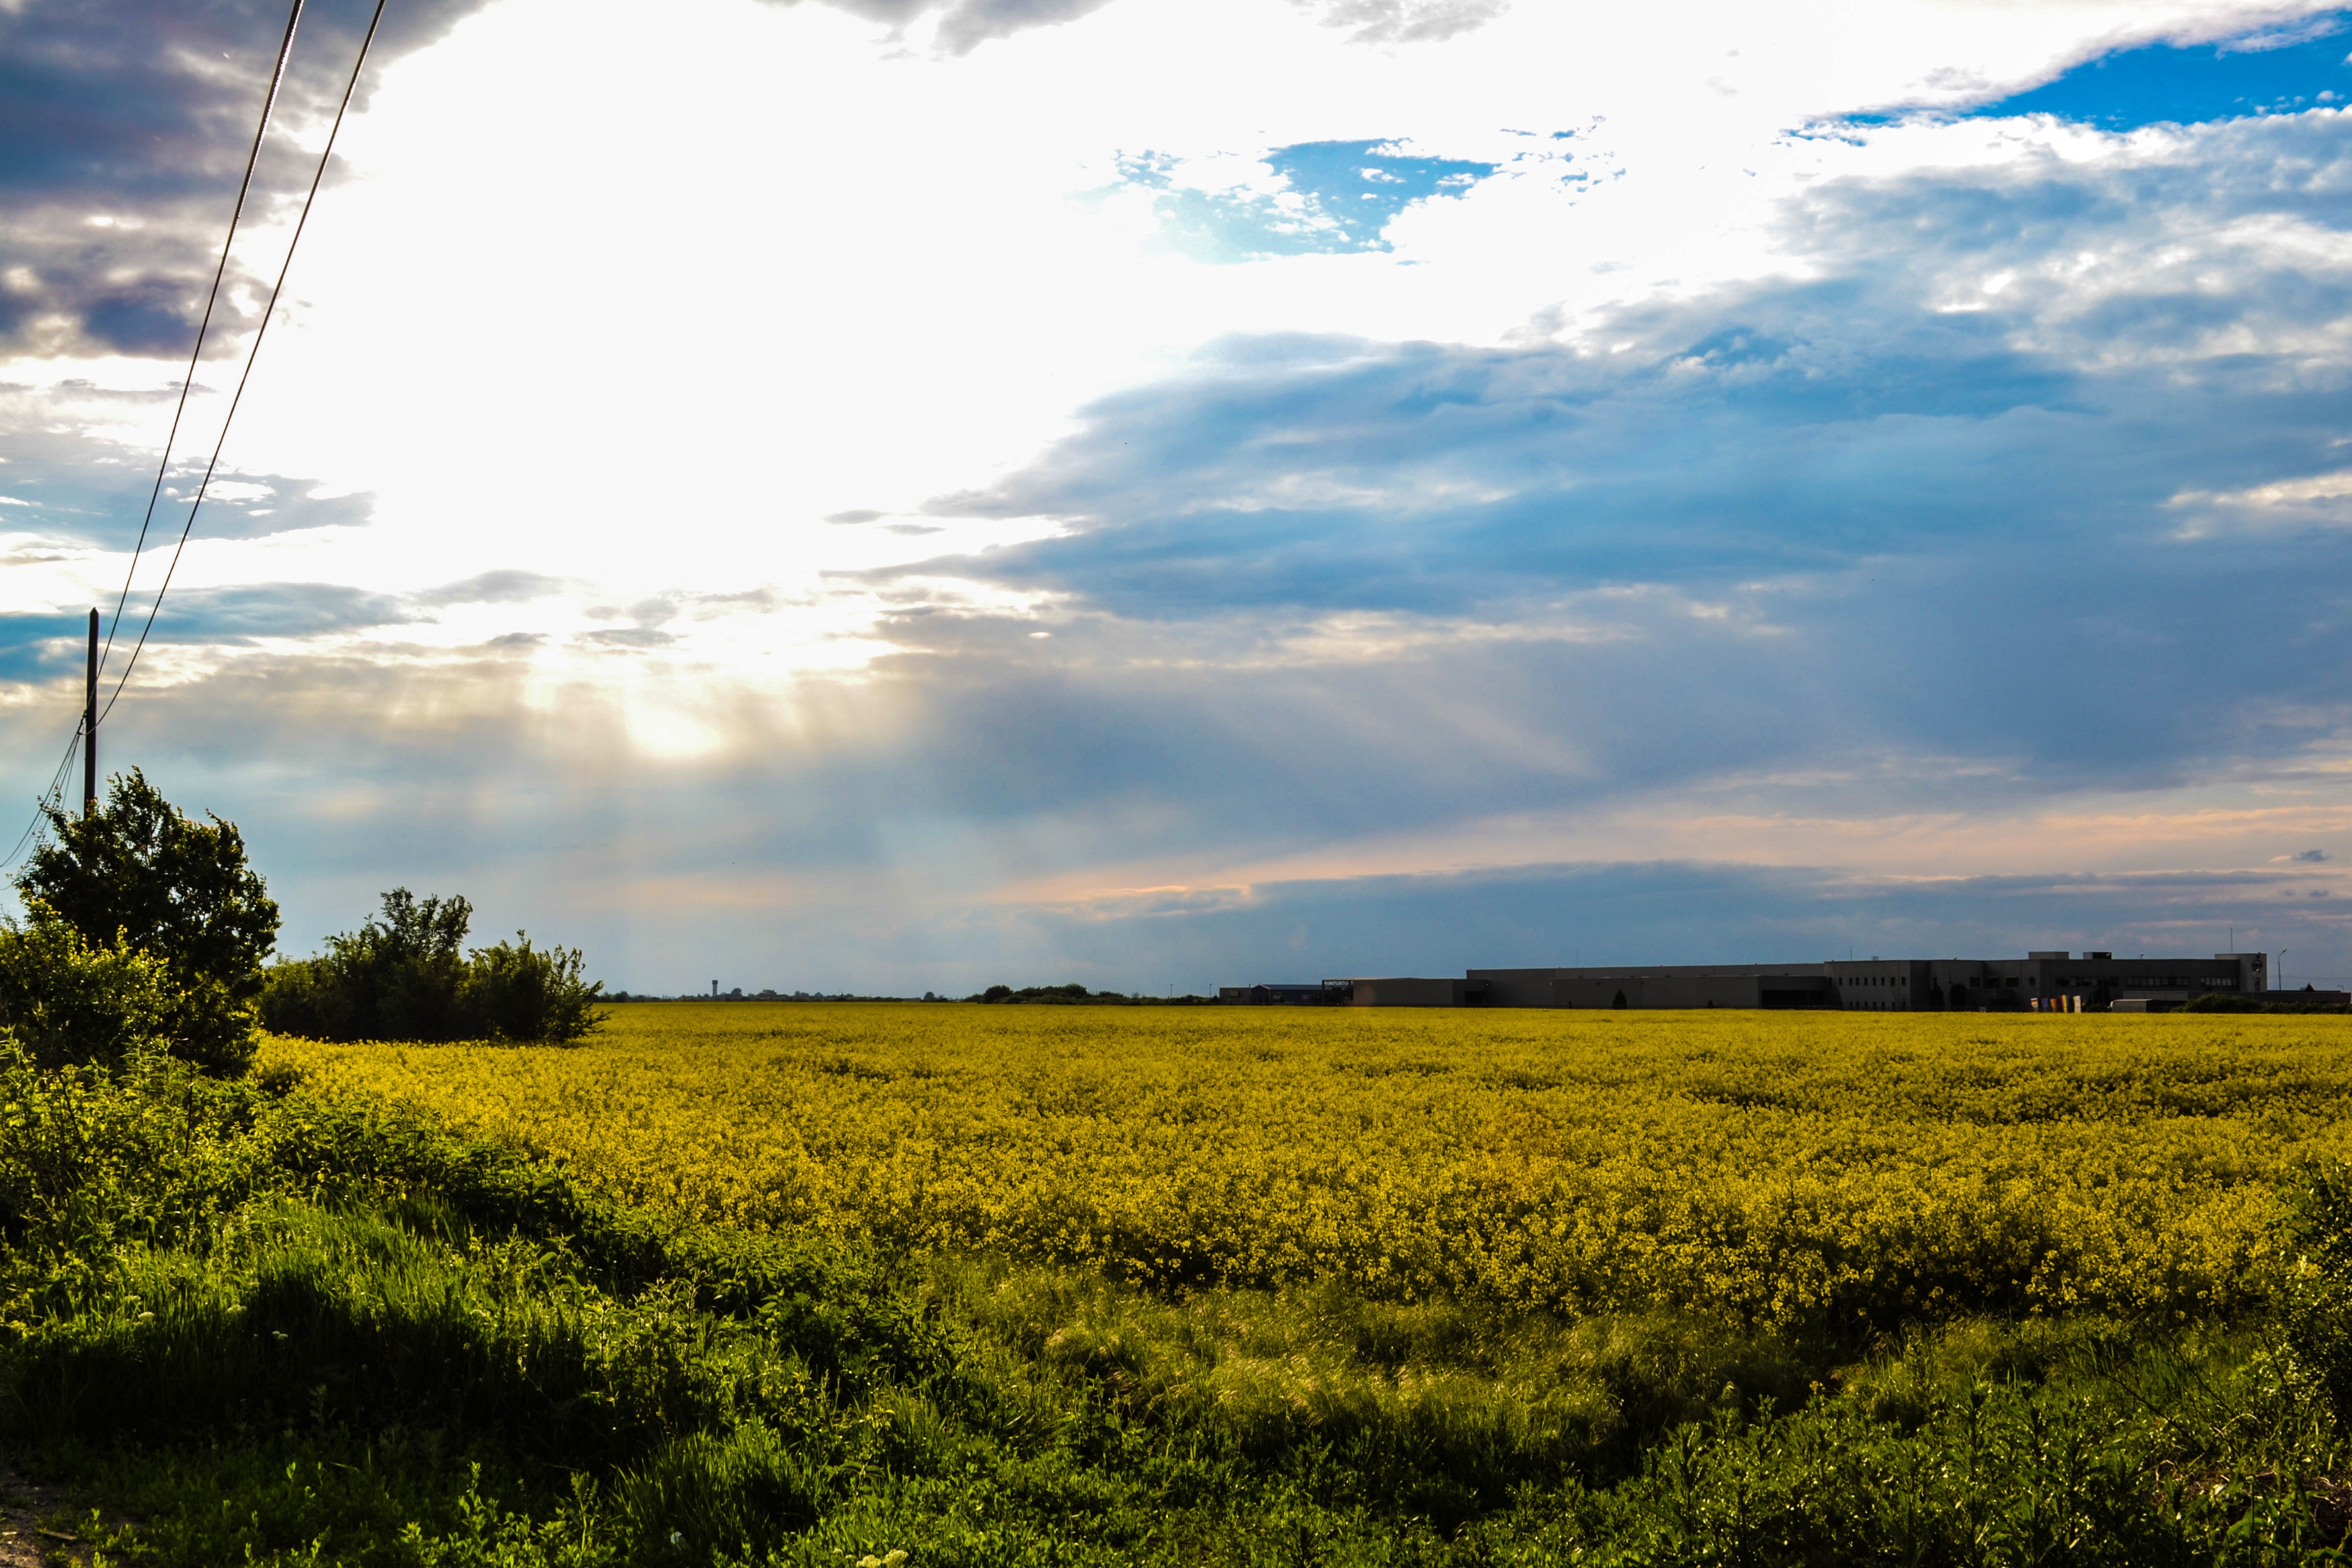
sky, field, natural landscape, nature, yellow, cloud, grassland, plain, blue, natural environment, green, daytime, horizon, tree, grass, sunlight, meadow, rural area, canola, prairie, grass family, rapeseed, paddy field, spring, morning, landscape, plant, pasture, summer, farm, land lot, crop, agriculture, road, cumulus, vegetable, wildflower, mustard and cabbage family, meteorological phenomenon, hill, mustard plant, overhead power line, flower, evening